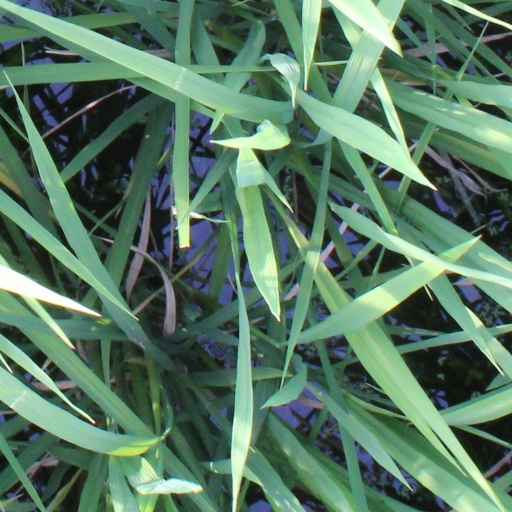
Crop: rice